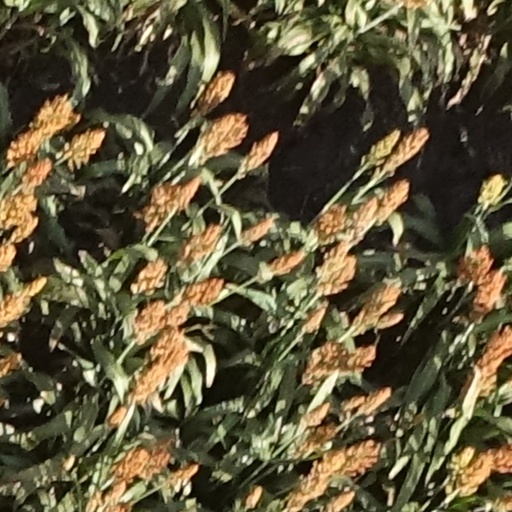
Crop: sorghum